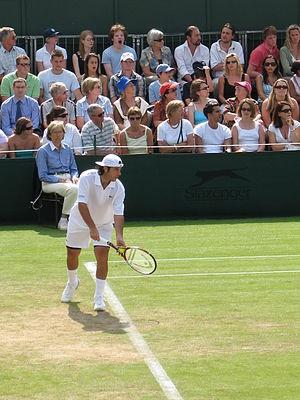
Sébastien Grosjean au service à Wimbledon en 2006.